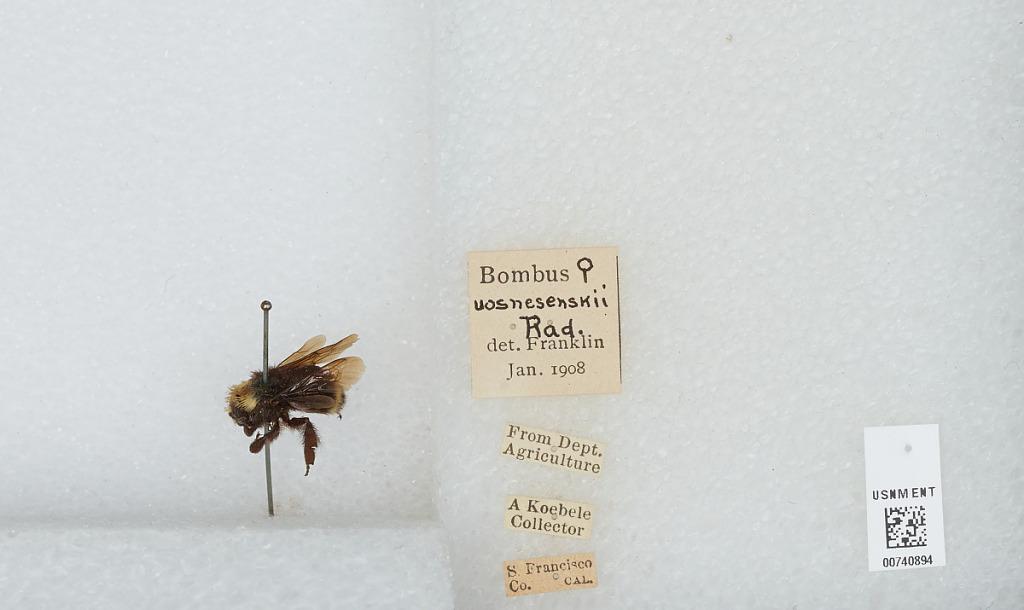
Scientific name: Bombus (Pyrobombus) vosnesenskii Radoszkowski
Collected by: A. Koebele
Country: United States
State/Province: California
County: San Francisco
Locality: San Francisco
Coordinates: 37.7775, -122.416
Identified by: Franklin